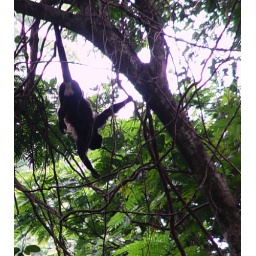
Howler monkey in the trees at dusk. Samasati Eco Retreat, Costa Rica